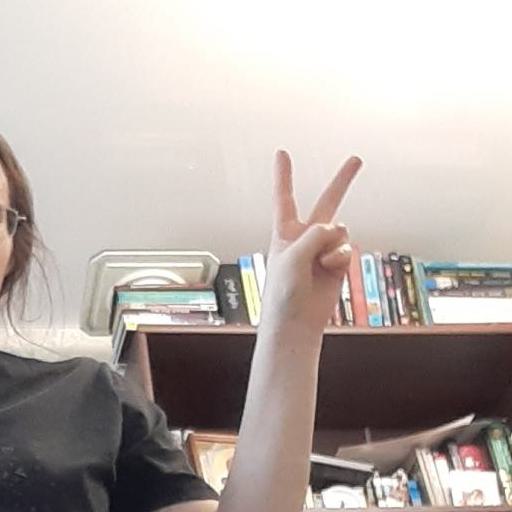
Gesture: peace